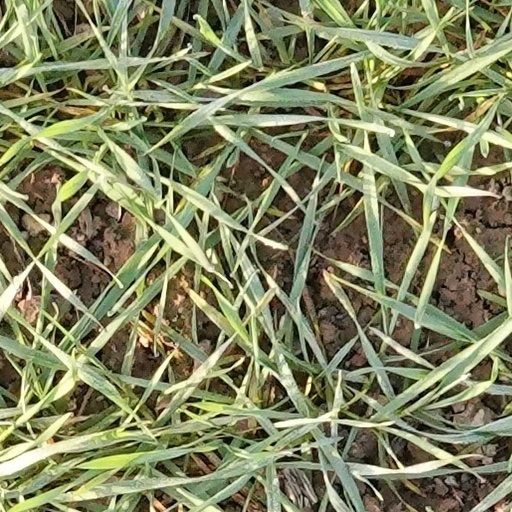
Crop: wheat